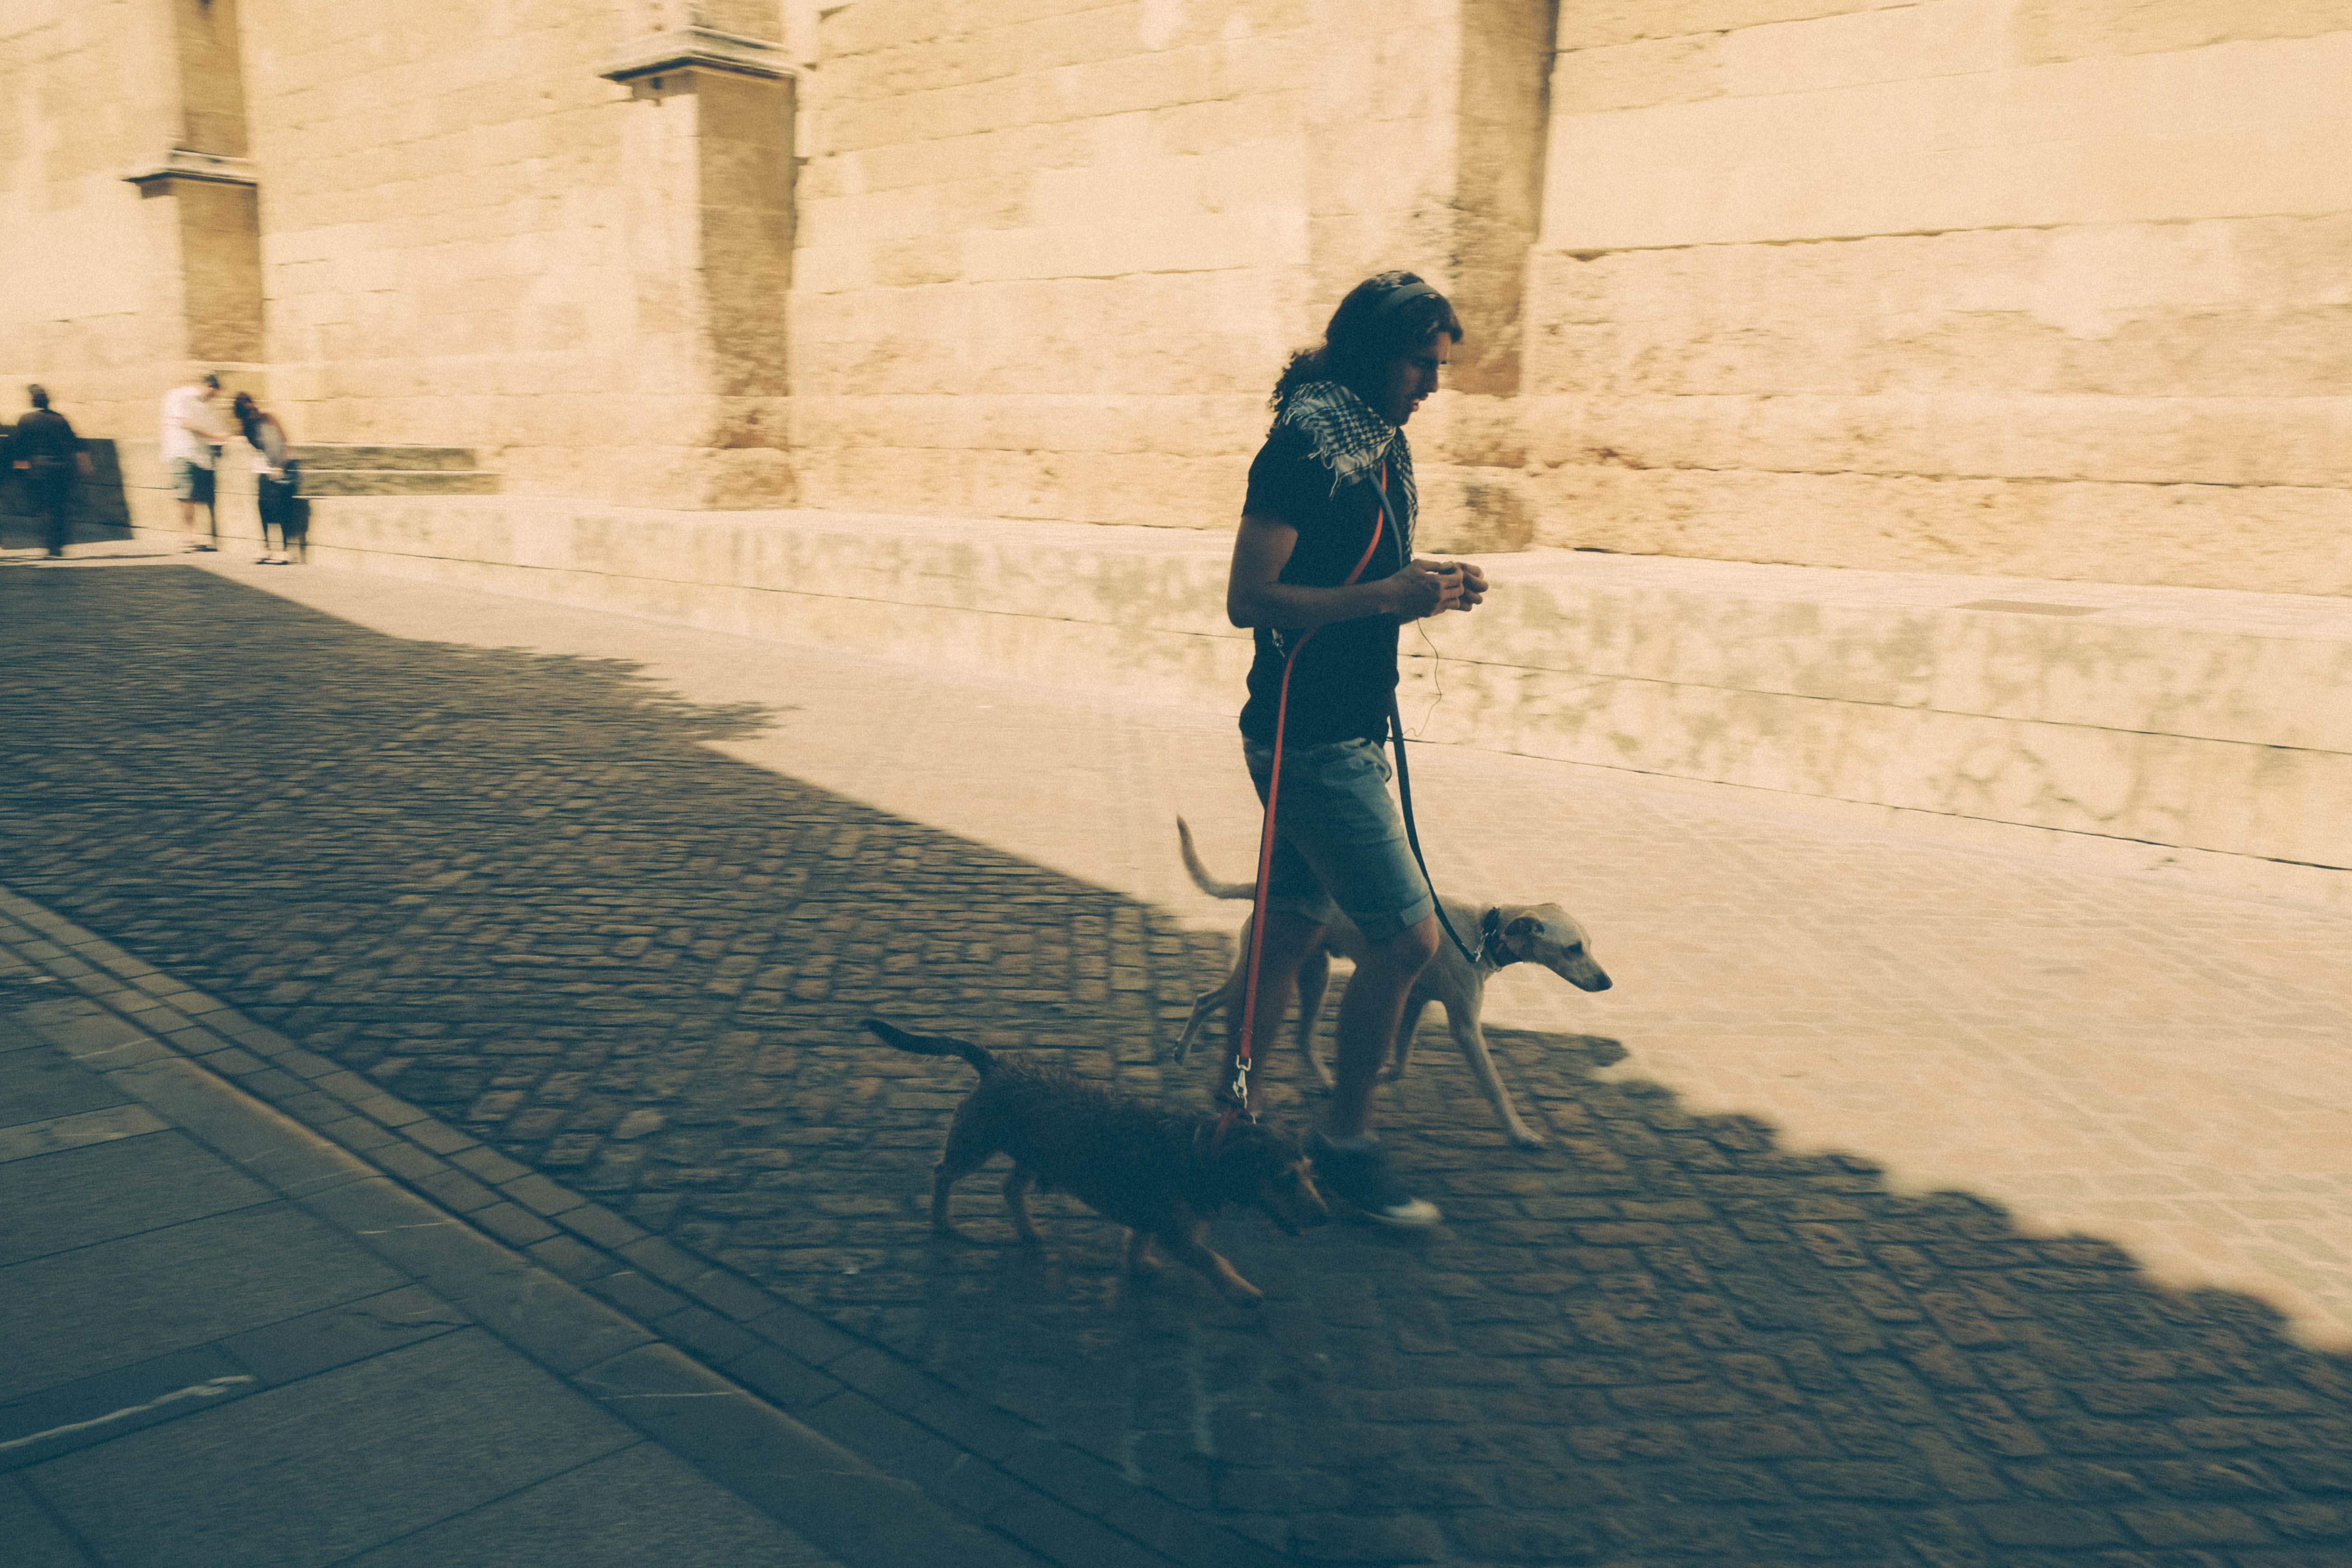
road, street, urban, wall, monument, statue, color, shadow, blue, temple, photograph, andalusia, image, cordoba, human positions